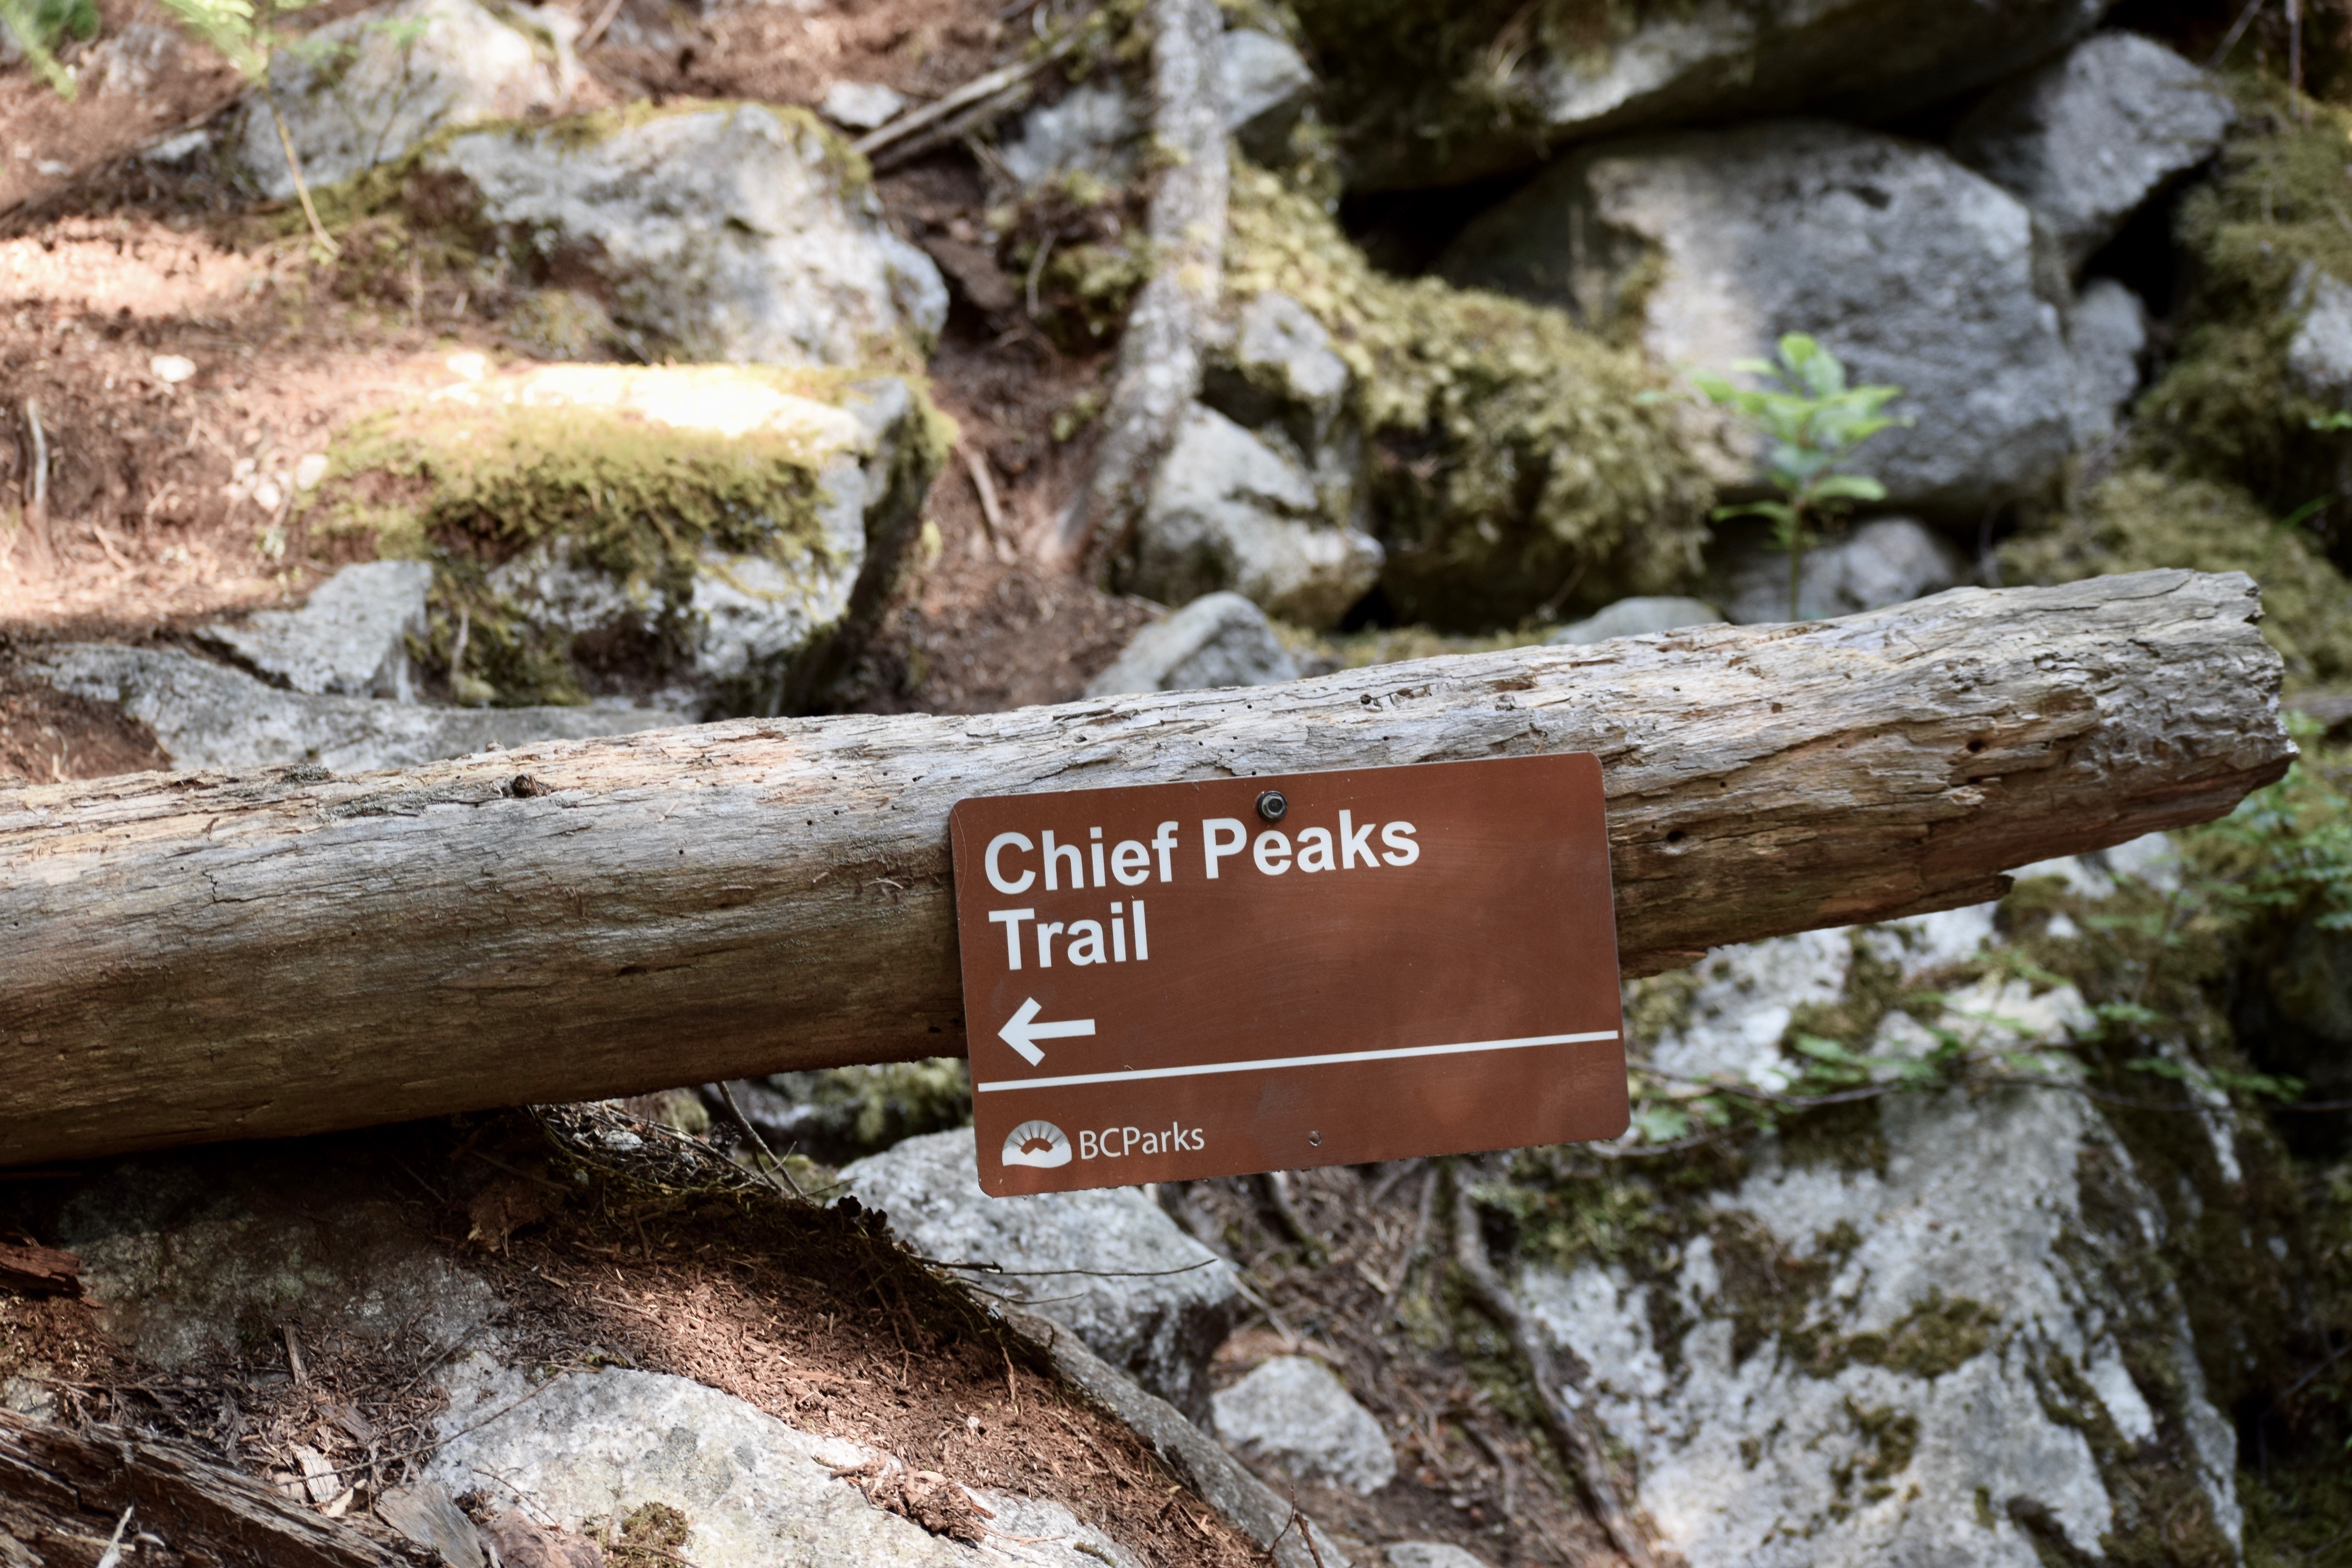
tree, nature, forest, wood, trunk, wildlife, soil, fungus, geology, woody plant